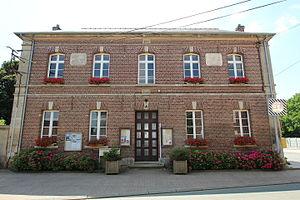
Mairie de Bonlier en France
Bonlier est une commune française située dans le département de l'Oise en région Hauts-de-France.